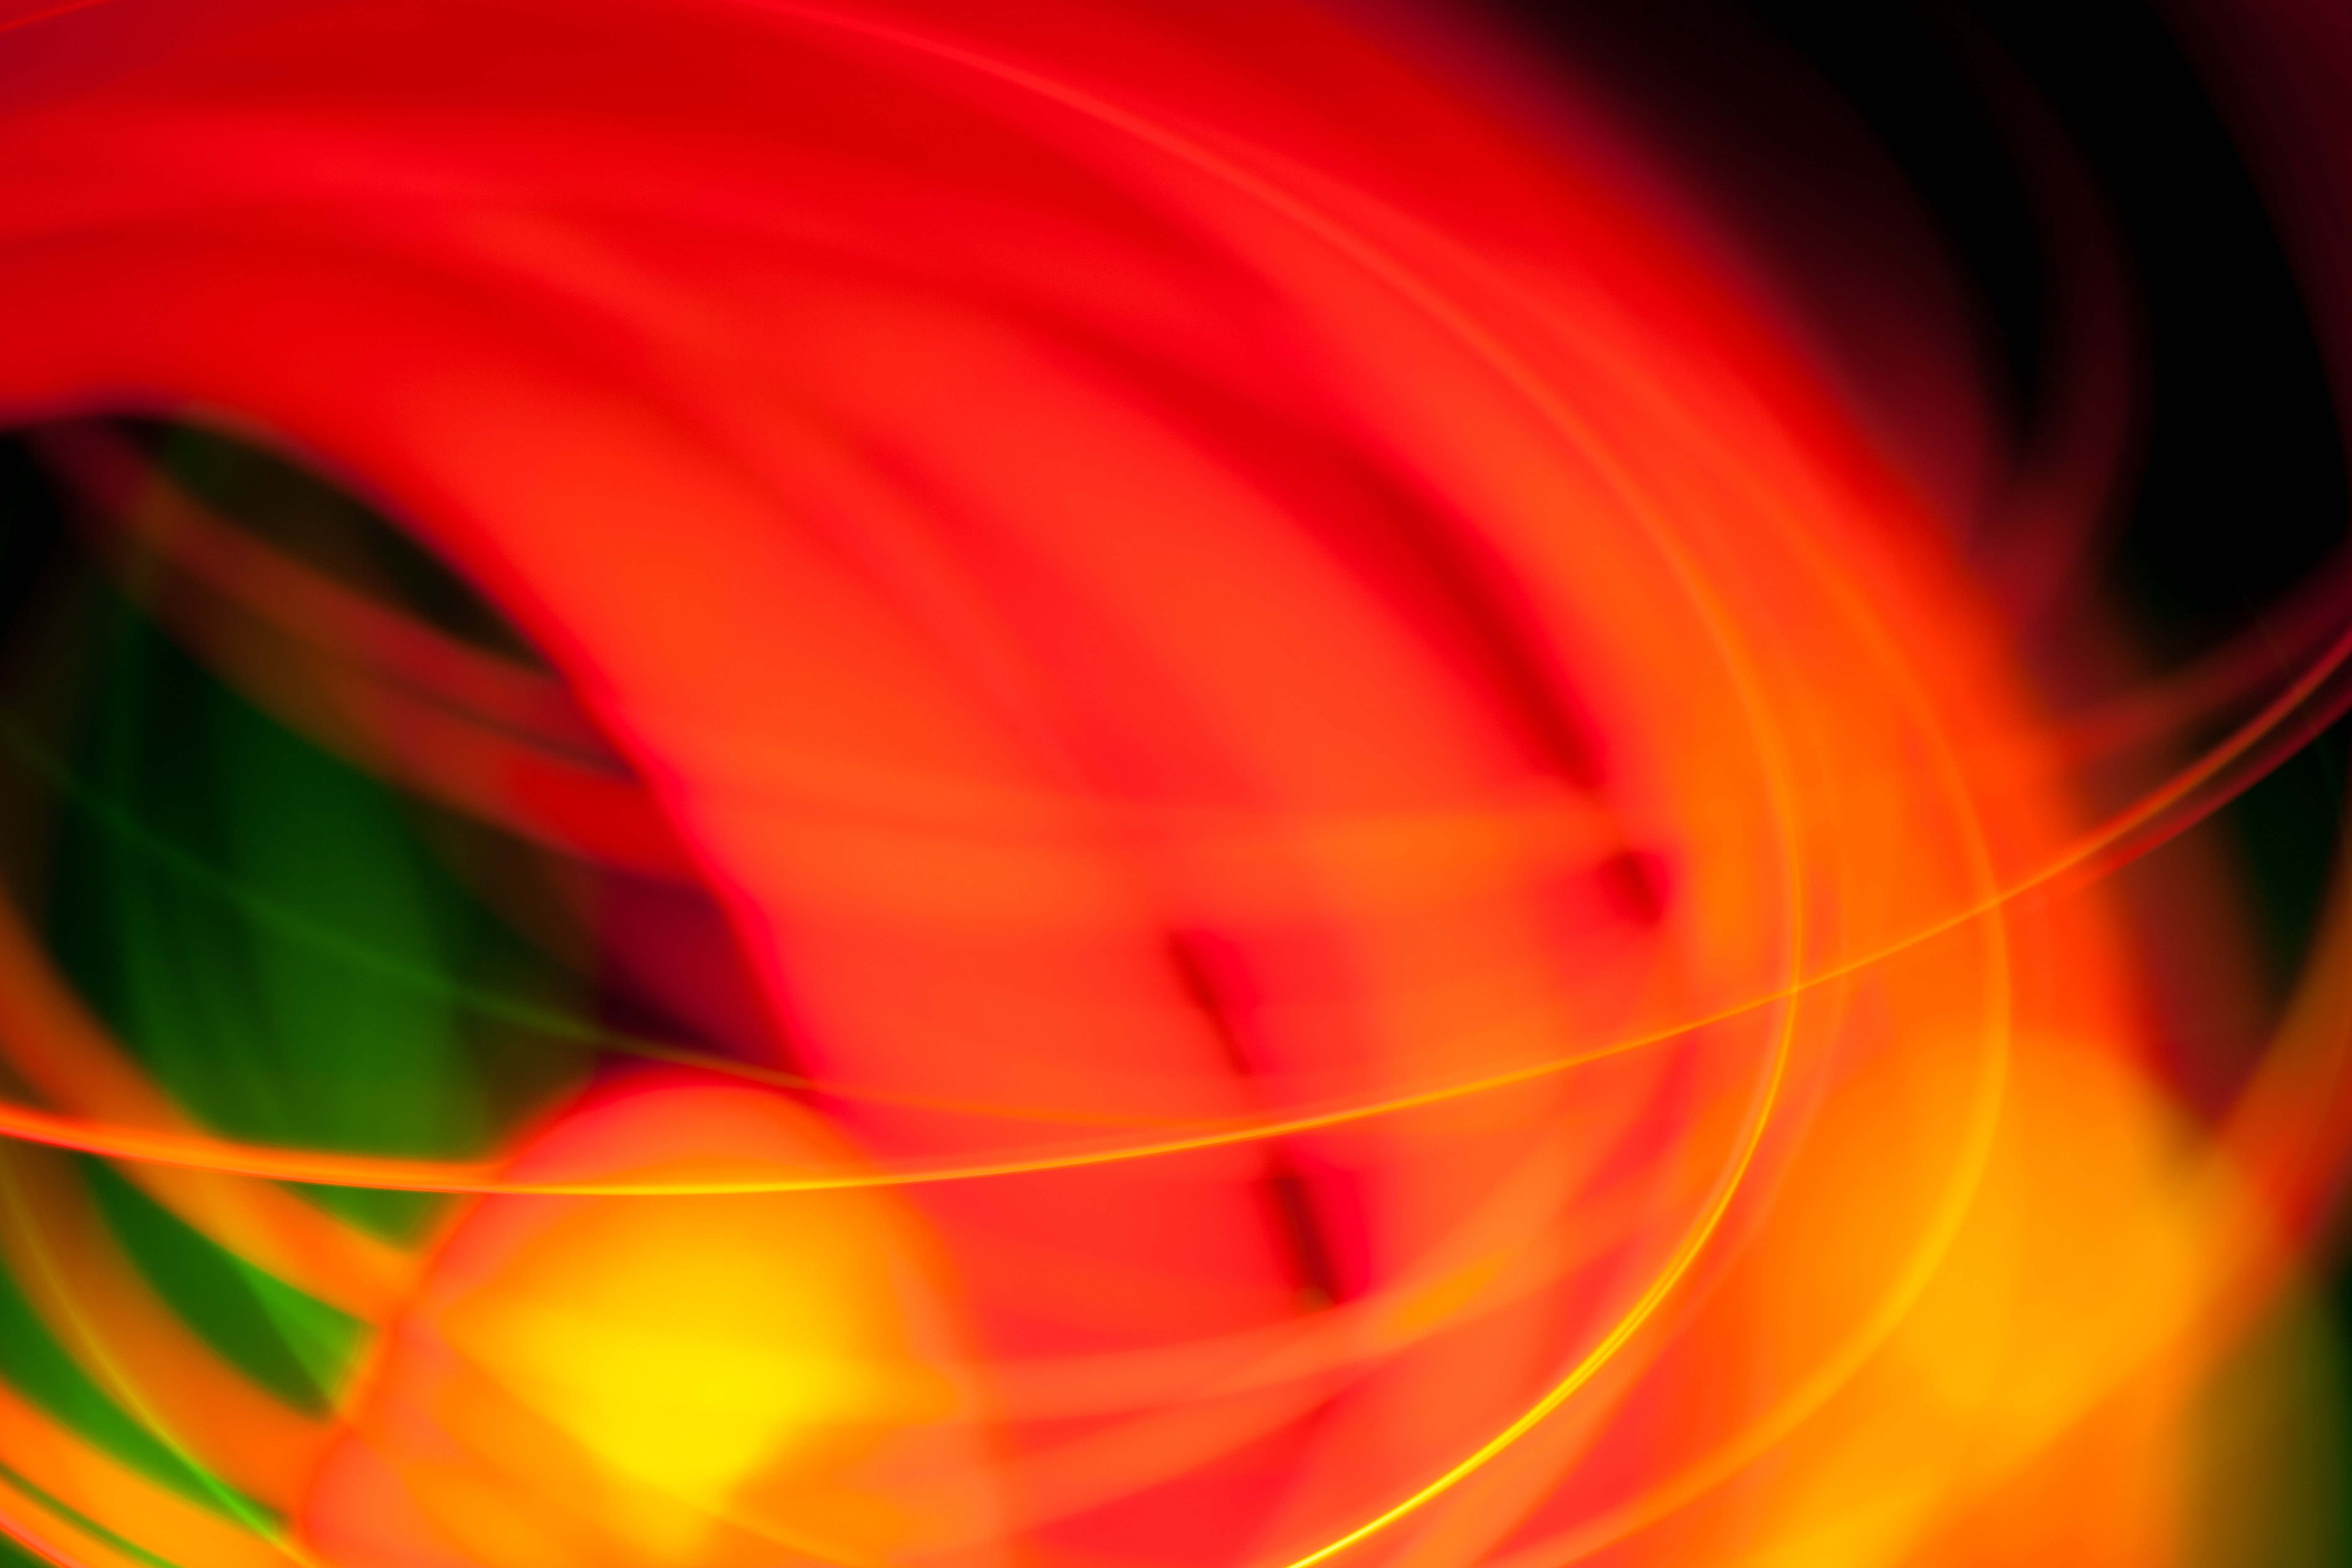
light, blur, abstract, photography, sunlight, flower, petal, motion, line, red, color, flame, colorful, yellow, movement, blurred, circle, futuristic, close up, colors, design, shape, backdrop, macro photography, computer wallpaper